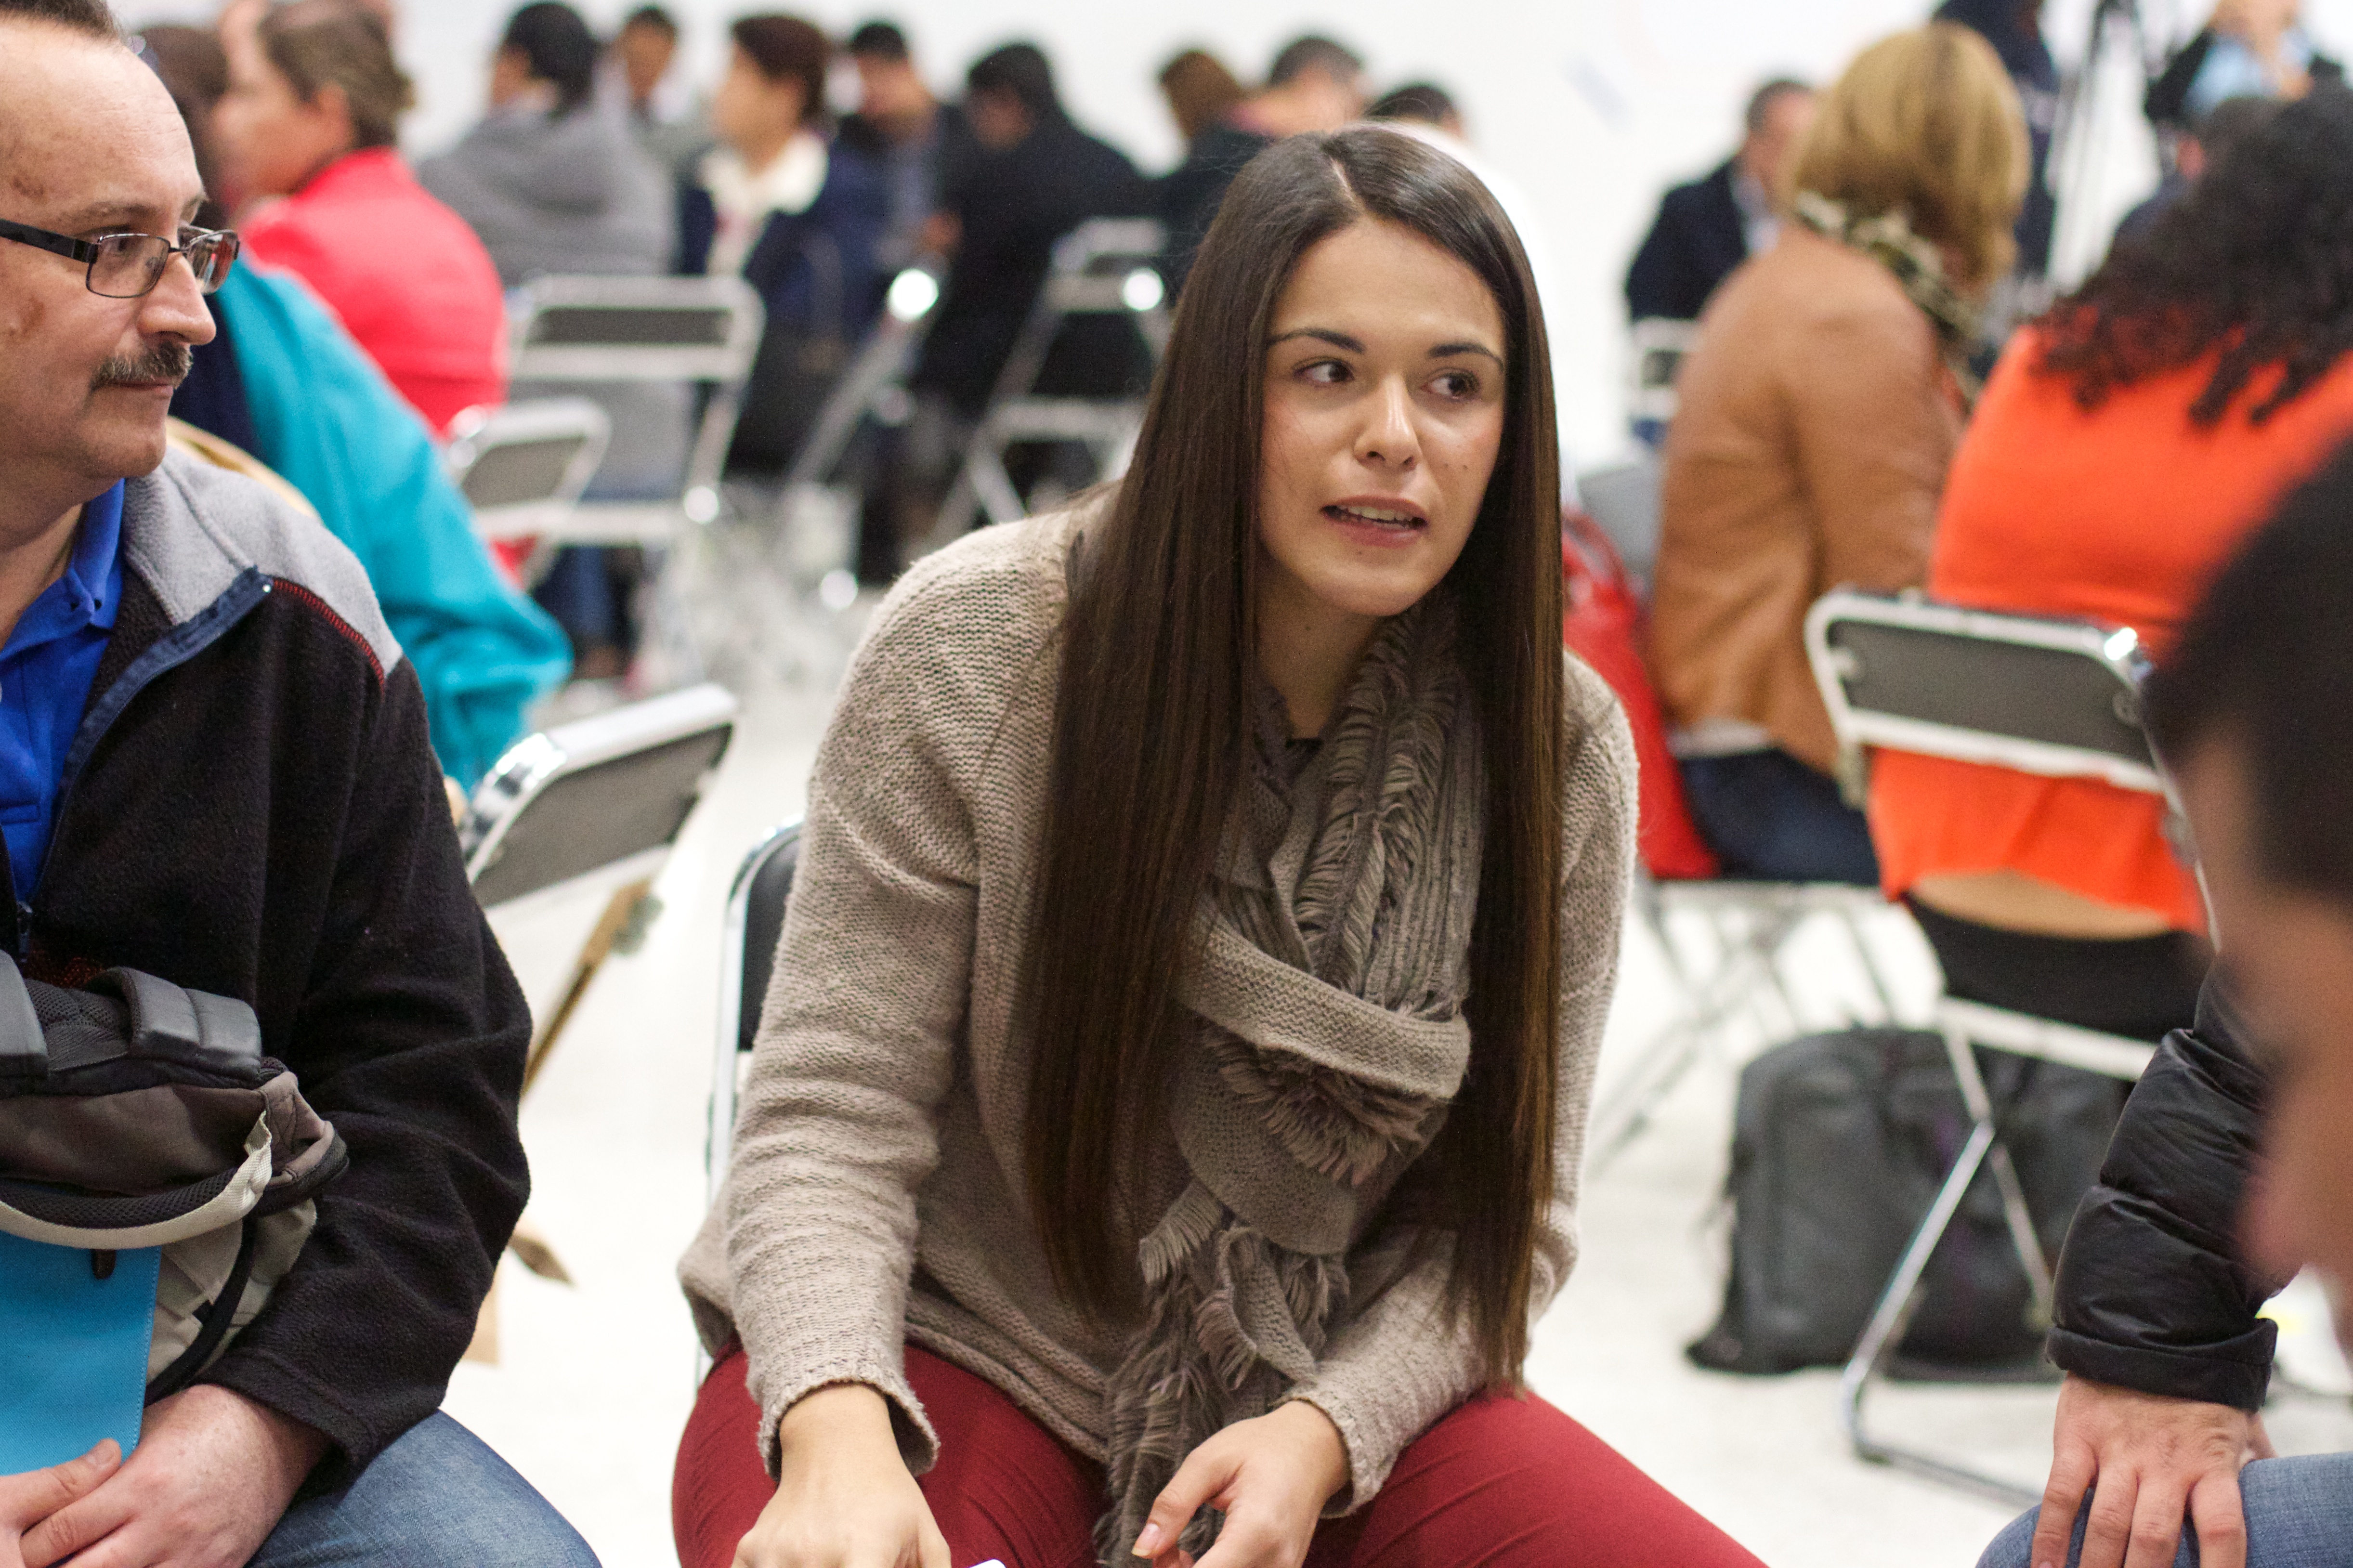
person, crowd, youth, student, udgagora